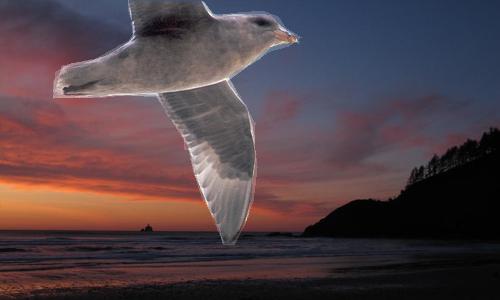
Bird species: Northern_Fulmar
Bird type: waterbird
Background: water